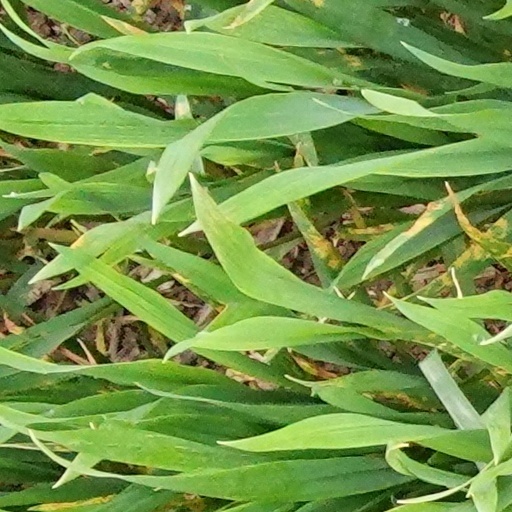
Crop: wheat